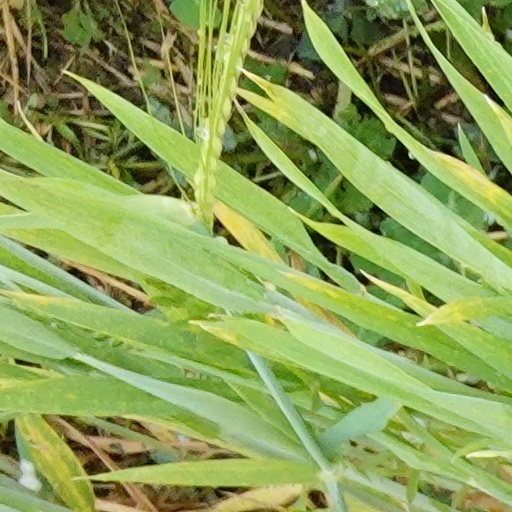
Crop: wheat